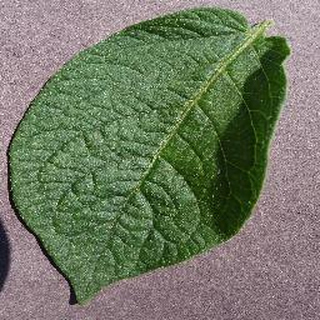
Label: healthy_potato